Martha and the Vandellas

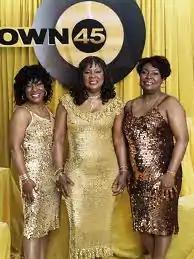
Martha Reeves and the Vandellas at Motown 45, 2004

During this period, the Vandellas were hired to sing background for Marvin Gaye after the label's premier backing vocalists, the Andantes, were unable to make the session. The Vandellas contributed background on Gaye's first hit records, "Stubborn Kind of Fellow", "Hitch Hike" and "Pride and Joy" and would on many occasions back Gaye onstage for a couple of years. In 1963, their second single under the name Martha and the Vandellas, "Come and Get These Memories", the first song composed and produced by the team of Holland-Dozier-Holland, became the group's first hit rising to number six on the Hot Rhythm & Blues Sellers chart and crossing over to number 29 on the "Billboard" Hot 100. Their follow-up, "Heat Wave" (originally titled "(Love Is Like A) Heat Wave"), became their first top ten pop hit, peaking at number four, and staying at number one on the R&B chart for five weeks, resulting in their only Grammy Award nomination for Best R&B Performance. Their next hit, "Quicksand", also reached the top ten, peaking at number eight on the "Billboard" Hot 100 just over a week after the assassination of President John F. Kennedy. Two successive follow-ups, "Live Wire" and "In My Lonely Room", however, failed to reach the "Billboard" top 40 and the group began experiencing problems, with Gordy and Motown focusing their efforts on the group's rivals, the Supremes, whose single "When the Lovelight Starts Shining Through His Eyes", became their first top 40 hit. Just as this was happening, Annette Beard left the group in 1964. Reeves would later claim in her memoirs that Beard left on her own accord due to being pregnant, though Beard would claim Reeves forced her out of the group. Beard was quickly replaced by Betty Kelly, formerly of the Velvelettes.